Dries Vanthoor

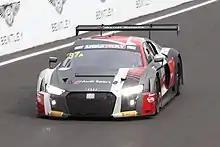
The race and Class APP-winning of Robin Frijns, Stuart Leonard and Vanthoor.

At the beginning of 2018, Vanthoor claimed honours at the Bathurst 12 Hours, winning alongside Robin Frijns and Stuart Leonard in the red-flagged race.